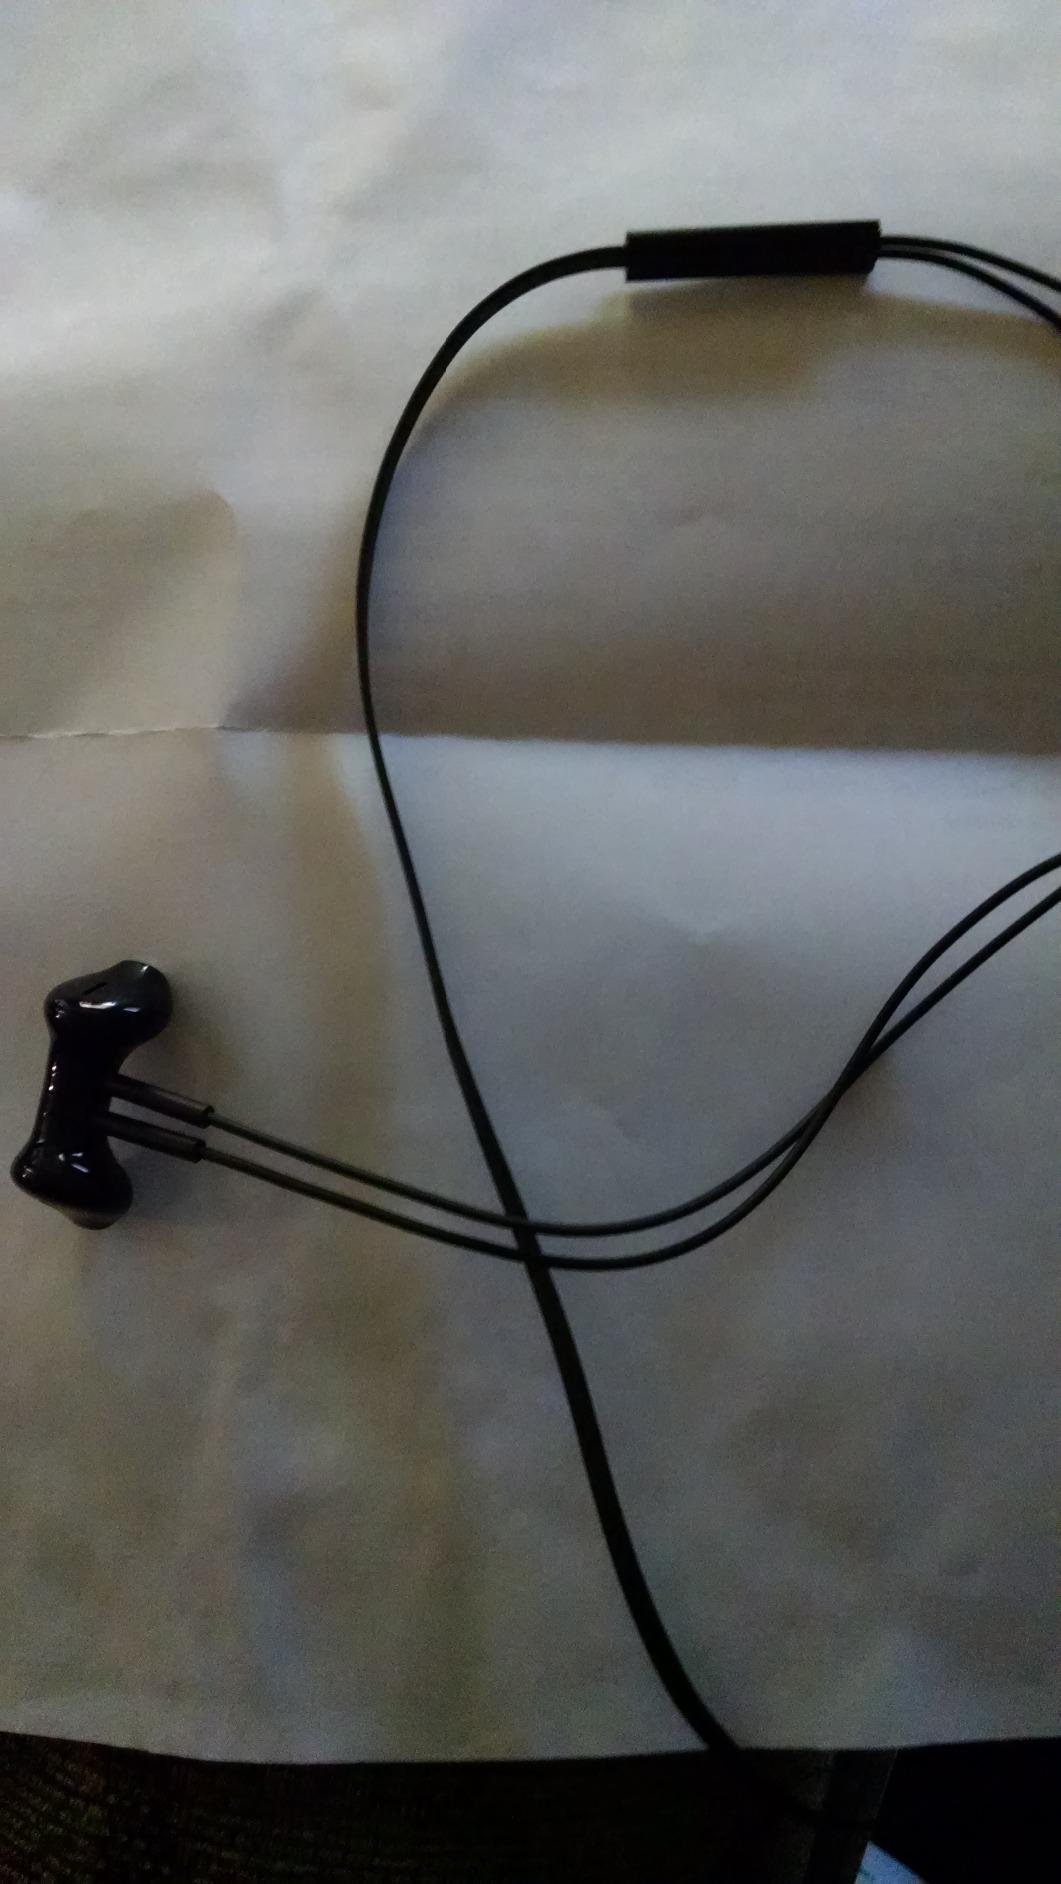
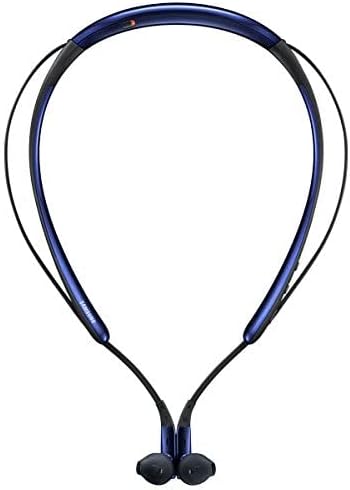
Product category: headphones
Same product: no